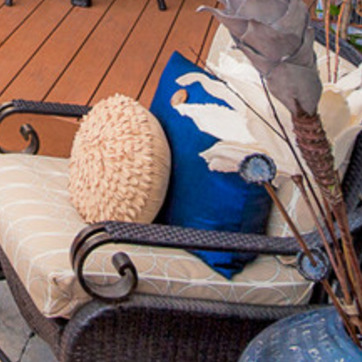
Material: fabric